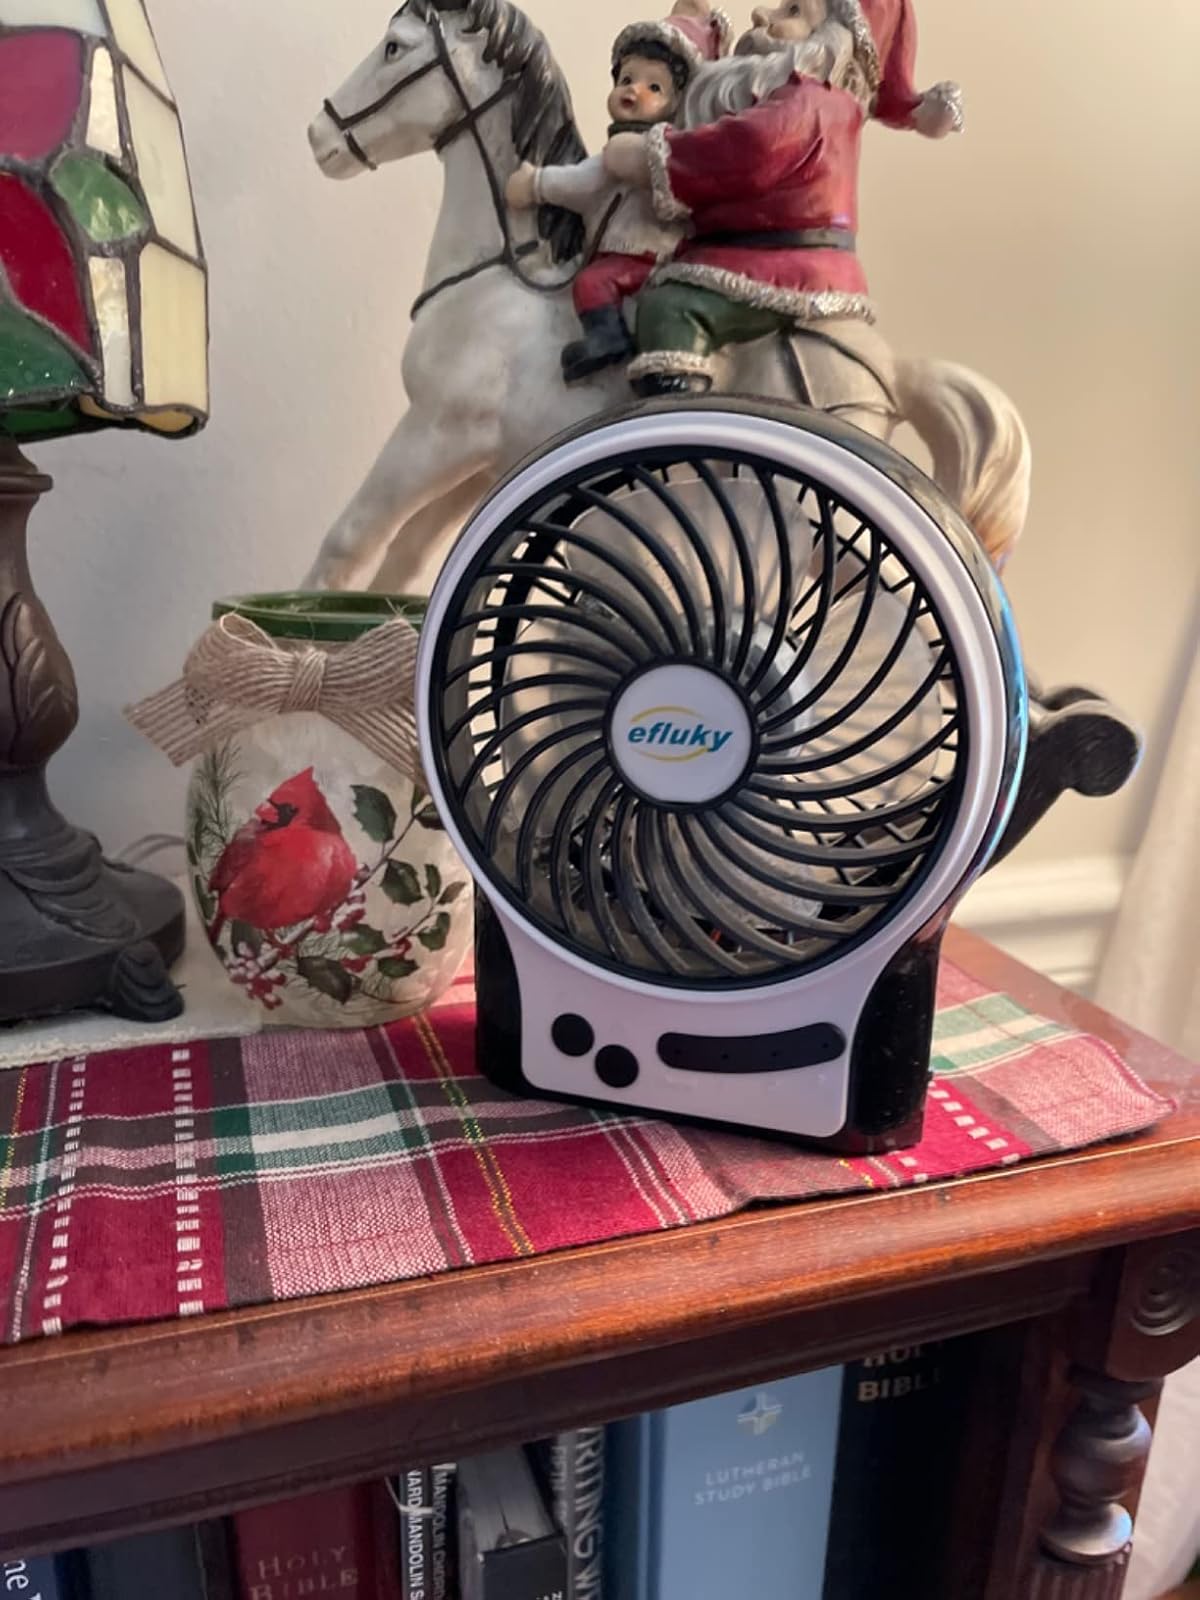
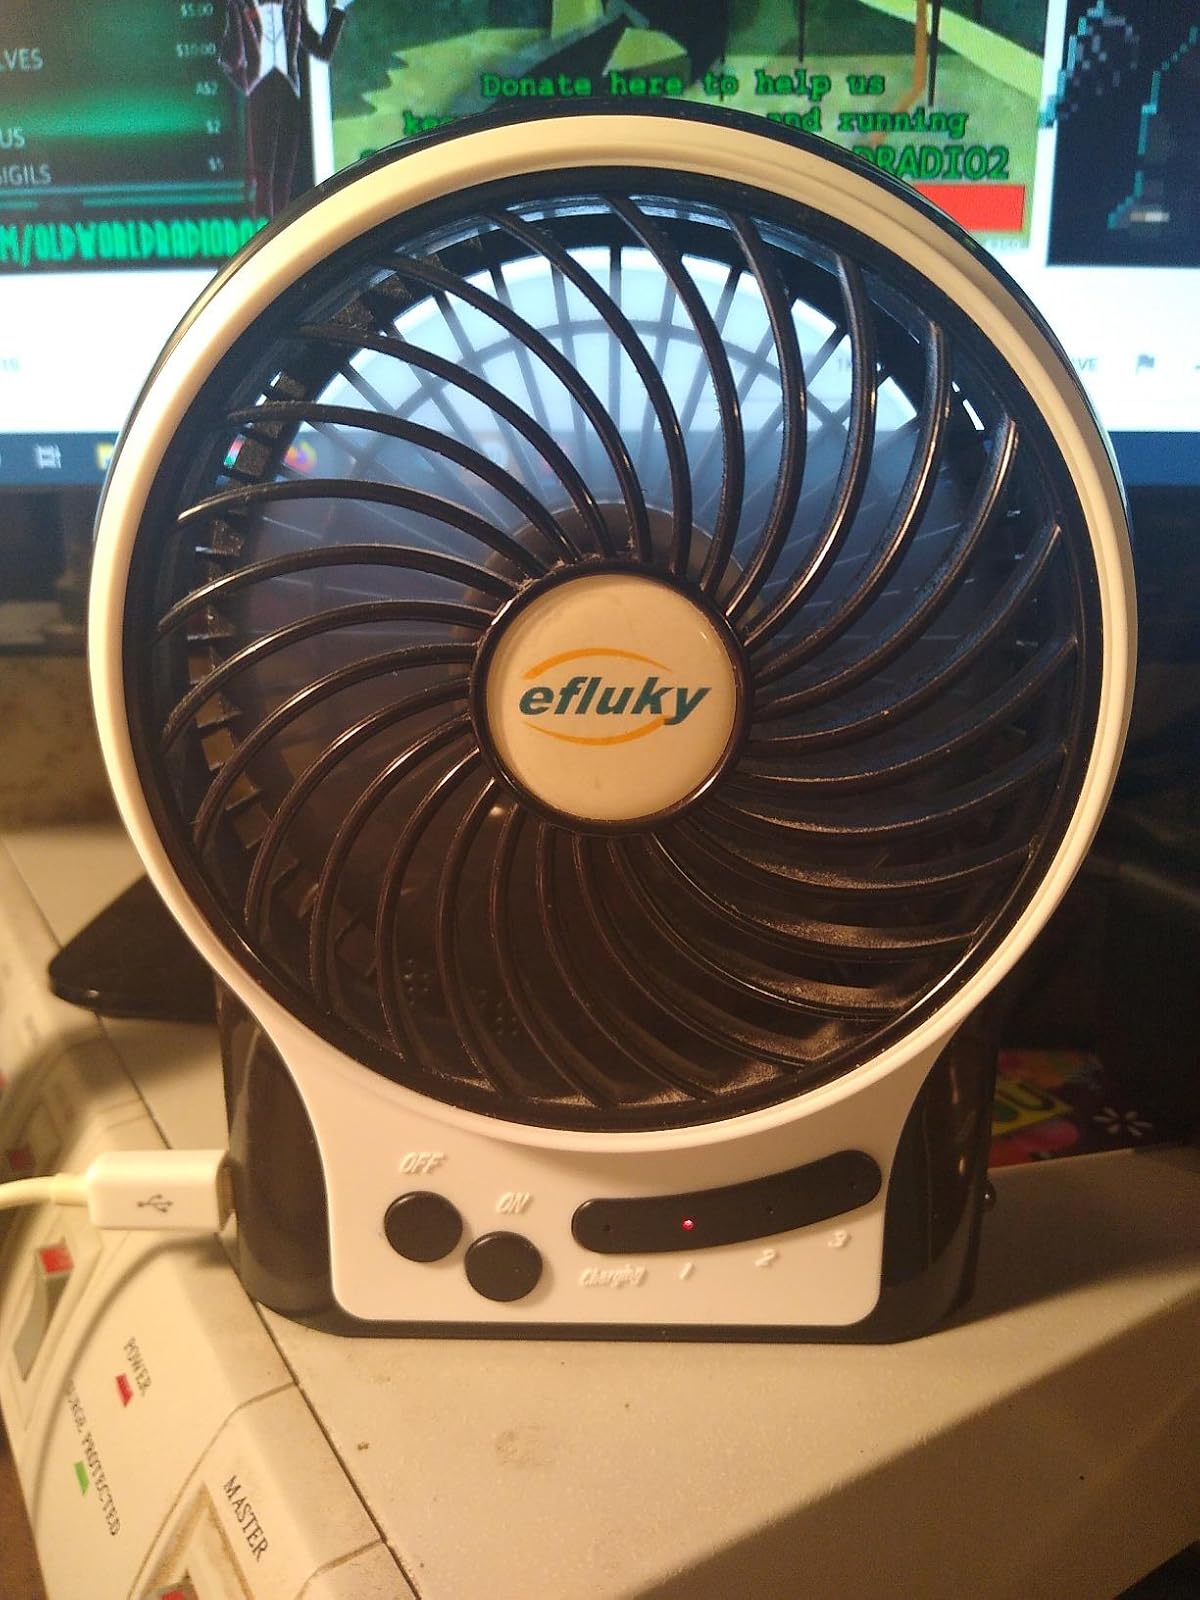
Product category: fan
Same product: yes